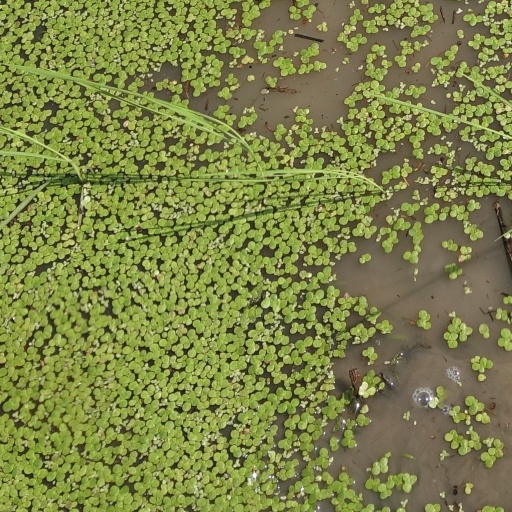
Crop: rice